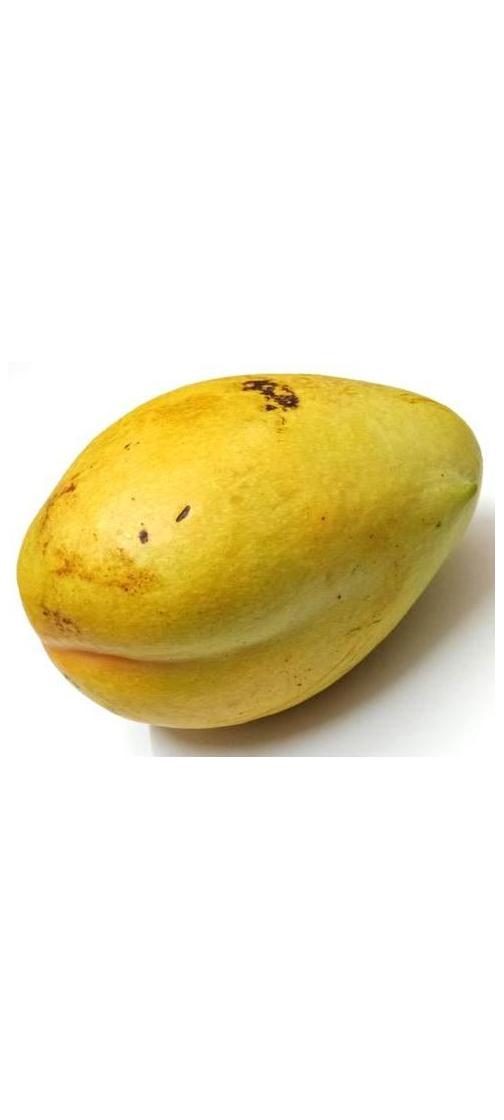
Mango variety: Bari-11